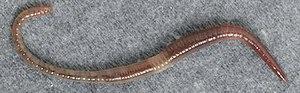
Dendrobaena octaedra, ver de terre des forêts qui vit à la surface du sol, parmi les feuilles mortes qui composent la litière.
Le sous-ordre des Lumbricina, regroupe l'ensemble des vers de terre, soit treize familles et plus de 7 000 espèces décrites.
En écologie, zoologie et botanique, pour mieux les décrire, les milieux de vie sont parfois catégorisés en strates horizontales ; les espèces épigées y sont celles qui vivent sous la strate herbacée, en surface du sol ou d'un substrat naturel.
L'habitat est un concept utilisé dans le domaine de l'écologie. Un habitat réunit l'ensemble des êtres vivants et leurs interactions